Tourism in Germany

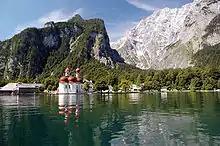
Bavaria is the German state with the most visitors.

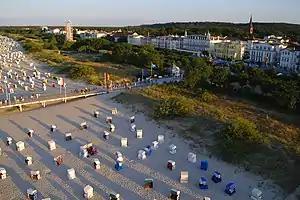
Mecklenburg-Vorpommern with its beaches at the Baltic Sea has the highest density of tourists. It is favourably located between Germany's major cities Berlin and Hamburg.

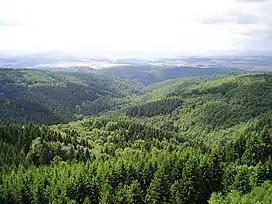
The Harz with its rugged terrain extends across parts of Lower Saxony, Saxony-Anhalt, and Thuringia and has a long history of mining and being a seat of German political power, represented in the Unesco world heritage sites of Goslar and Quedlinburg.

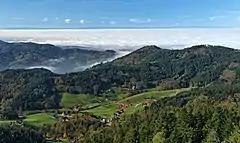
The Black Forest is a large forested mountain range in the state of Baden-Württemberg in southwest Germany, bounded by the Rhine Valley to the west and south and close to the borders with France and Switzerland.

The table below shows the distribution of national and international visitor nights spent in each of the sixteen states of Germany in 2017.